Bab al-Amer

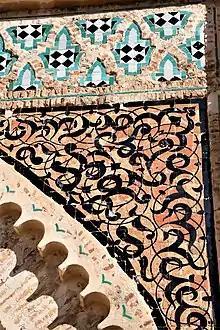
Details of the gate's decoration.

At some point before the late 16th century the Hims district was converted to the Jewish quarter (Mellah) of the city. One of the three Jewish cemeteries was established inside the gate to the northwest (on the site of the current Place des Alaouites), while another cemetery (the current remaining Jewish Cemetery) was established much later to the east. Most likely during the Saadian period, a bastion known as Borj al-Mahres was constructed just south of Bab al-Amer, to serve as a defensive fortification at the southwest corner of the city. The bastion was later demolished, along with some the surrounding ramparts, on the orders of the governor Hamdoun er-Rusi, appointed by Sultan Moulay Abdallah during his first reign (1729–1734), during a period of unrest and repression.